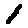
Label: 1